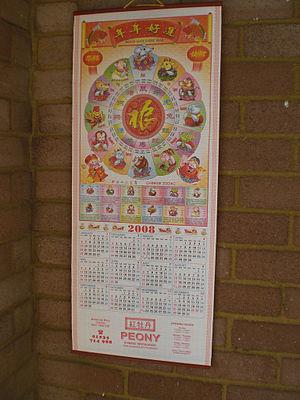
Le calendrier chinois est un calendrier luni-solaire, les mois sont des mois lunaires, c'est-à-dire que le premier jour de chaque mois coïncide avec la nouvelle lune ; comme 12 mois lunaires ne forment pas une année solaire, on ajoute sept mois supplémentaires au cours d’une période de dix-neuf ans, pour que l'année reste dans l'ensemble compatible avec l’année solaire.